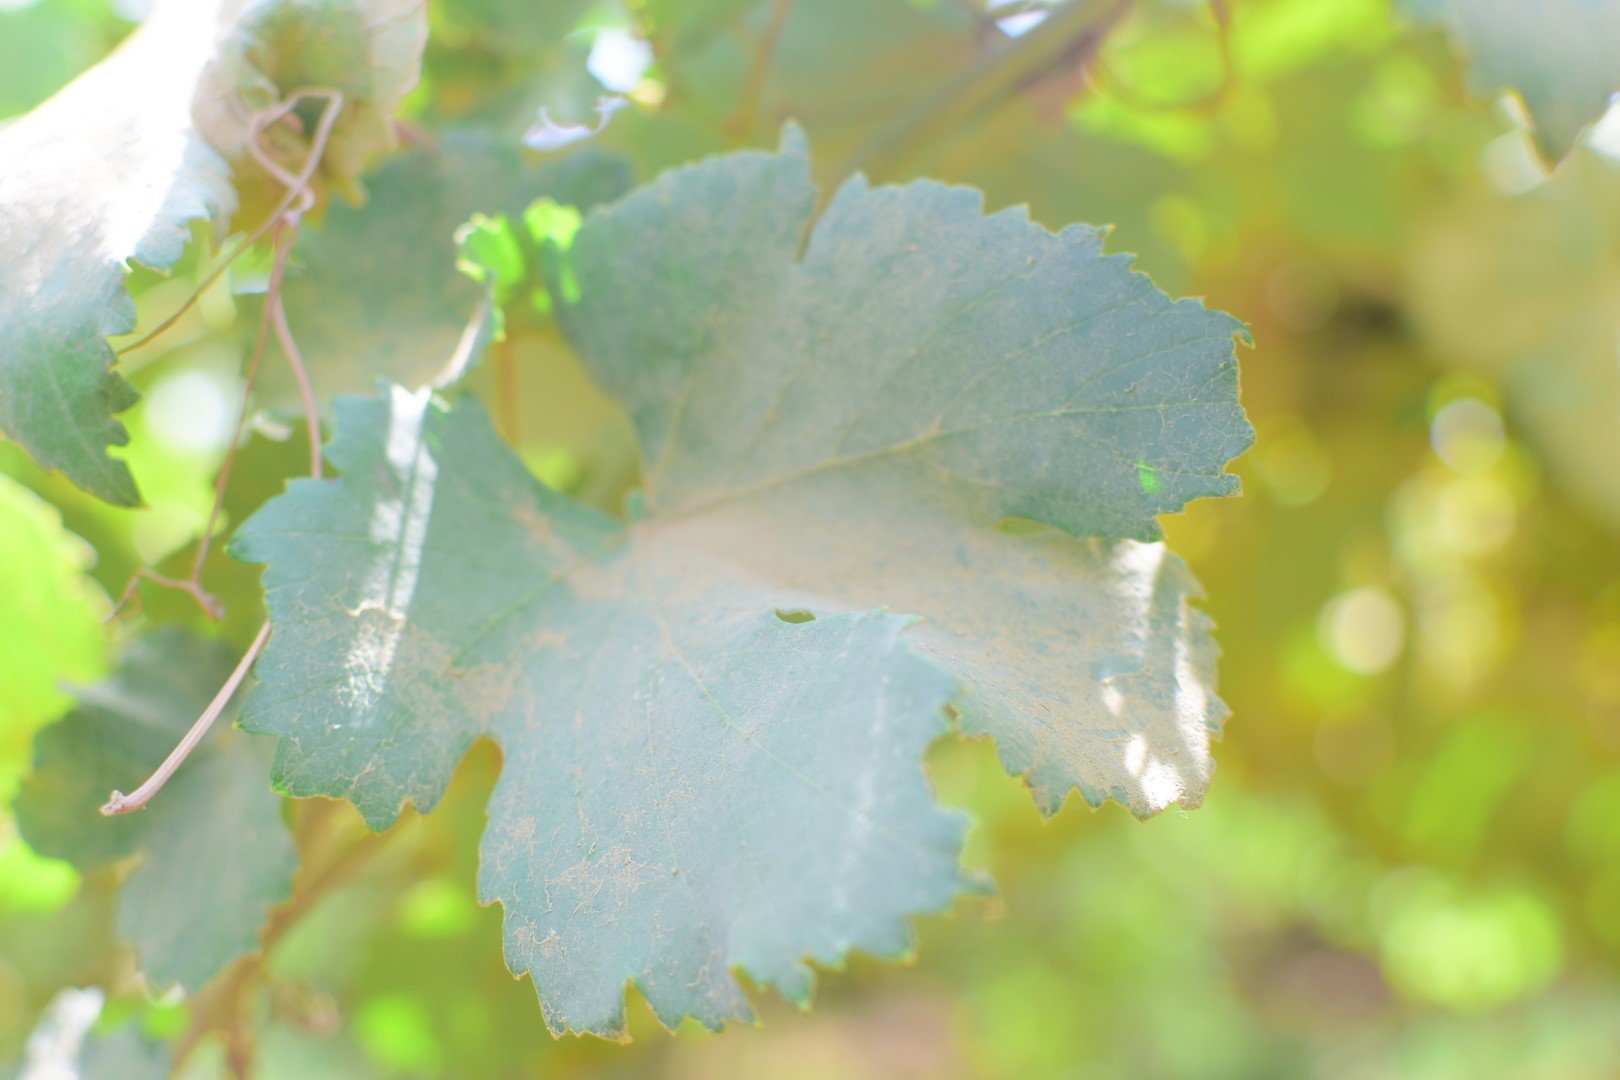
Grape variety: Kamali